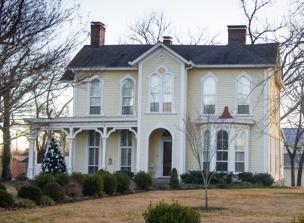
Building: Robert Chadwell House
Country: United States of America
Year built: 1874
Historic house in Tennessee, United States United States historic place Robert Chadwell House U.S. National Register of Historic Places Robert Chadwell House Show map of Tennessee Show map of the United States Location 712 Neeleys Bend Rd., Madison, Tennessee Coordinates 36°15′9″N 86°41′48″W / 36.25250°N 86.69667°W / 36.25250; -86.69667 Area 2 acres (0.81 ha) Built 1874 ( 1874 ) Architectural style Italian Villa NRHP reference No. 89001972 Added to NRHP November 13, 1989 The Robert Chadwell House is a historic mansion in Madison, Tennessee , USA. It was built circa 1874. It was designed in the Italianate architectural style . It has been listed on the National Register of Historic Places since November 13, 1989. References